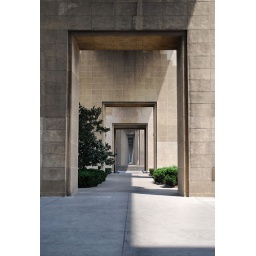
Amazing bridge over the river Yangtze. Nanjing